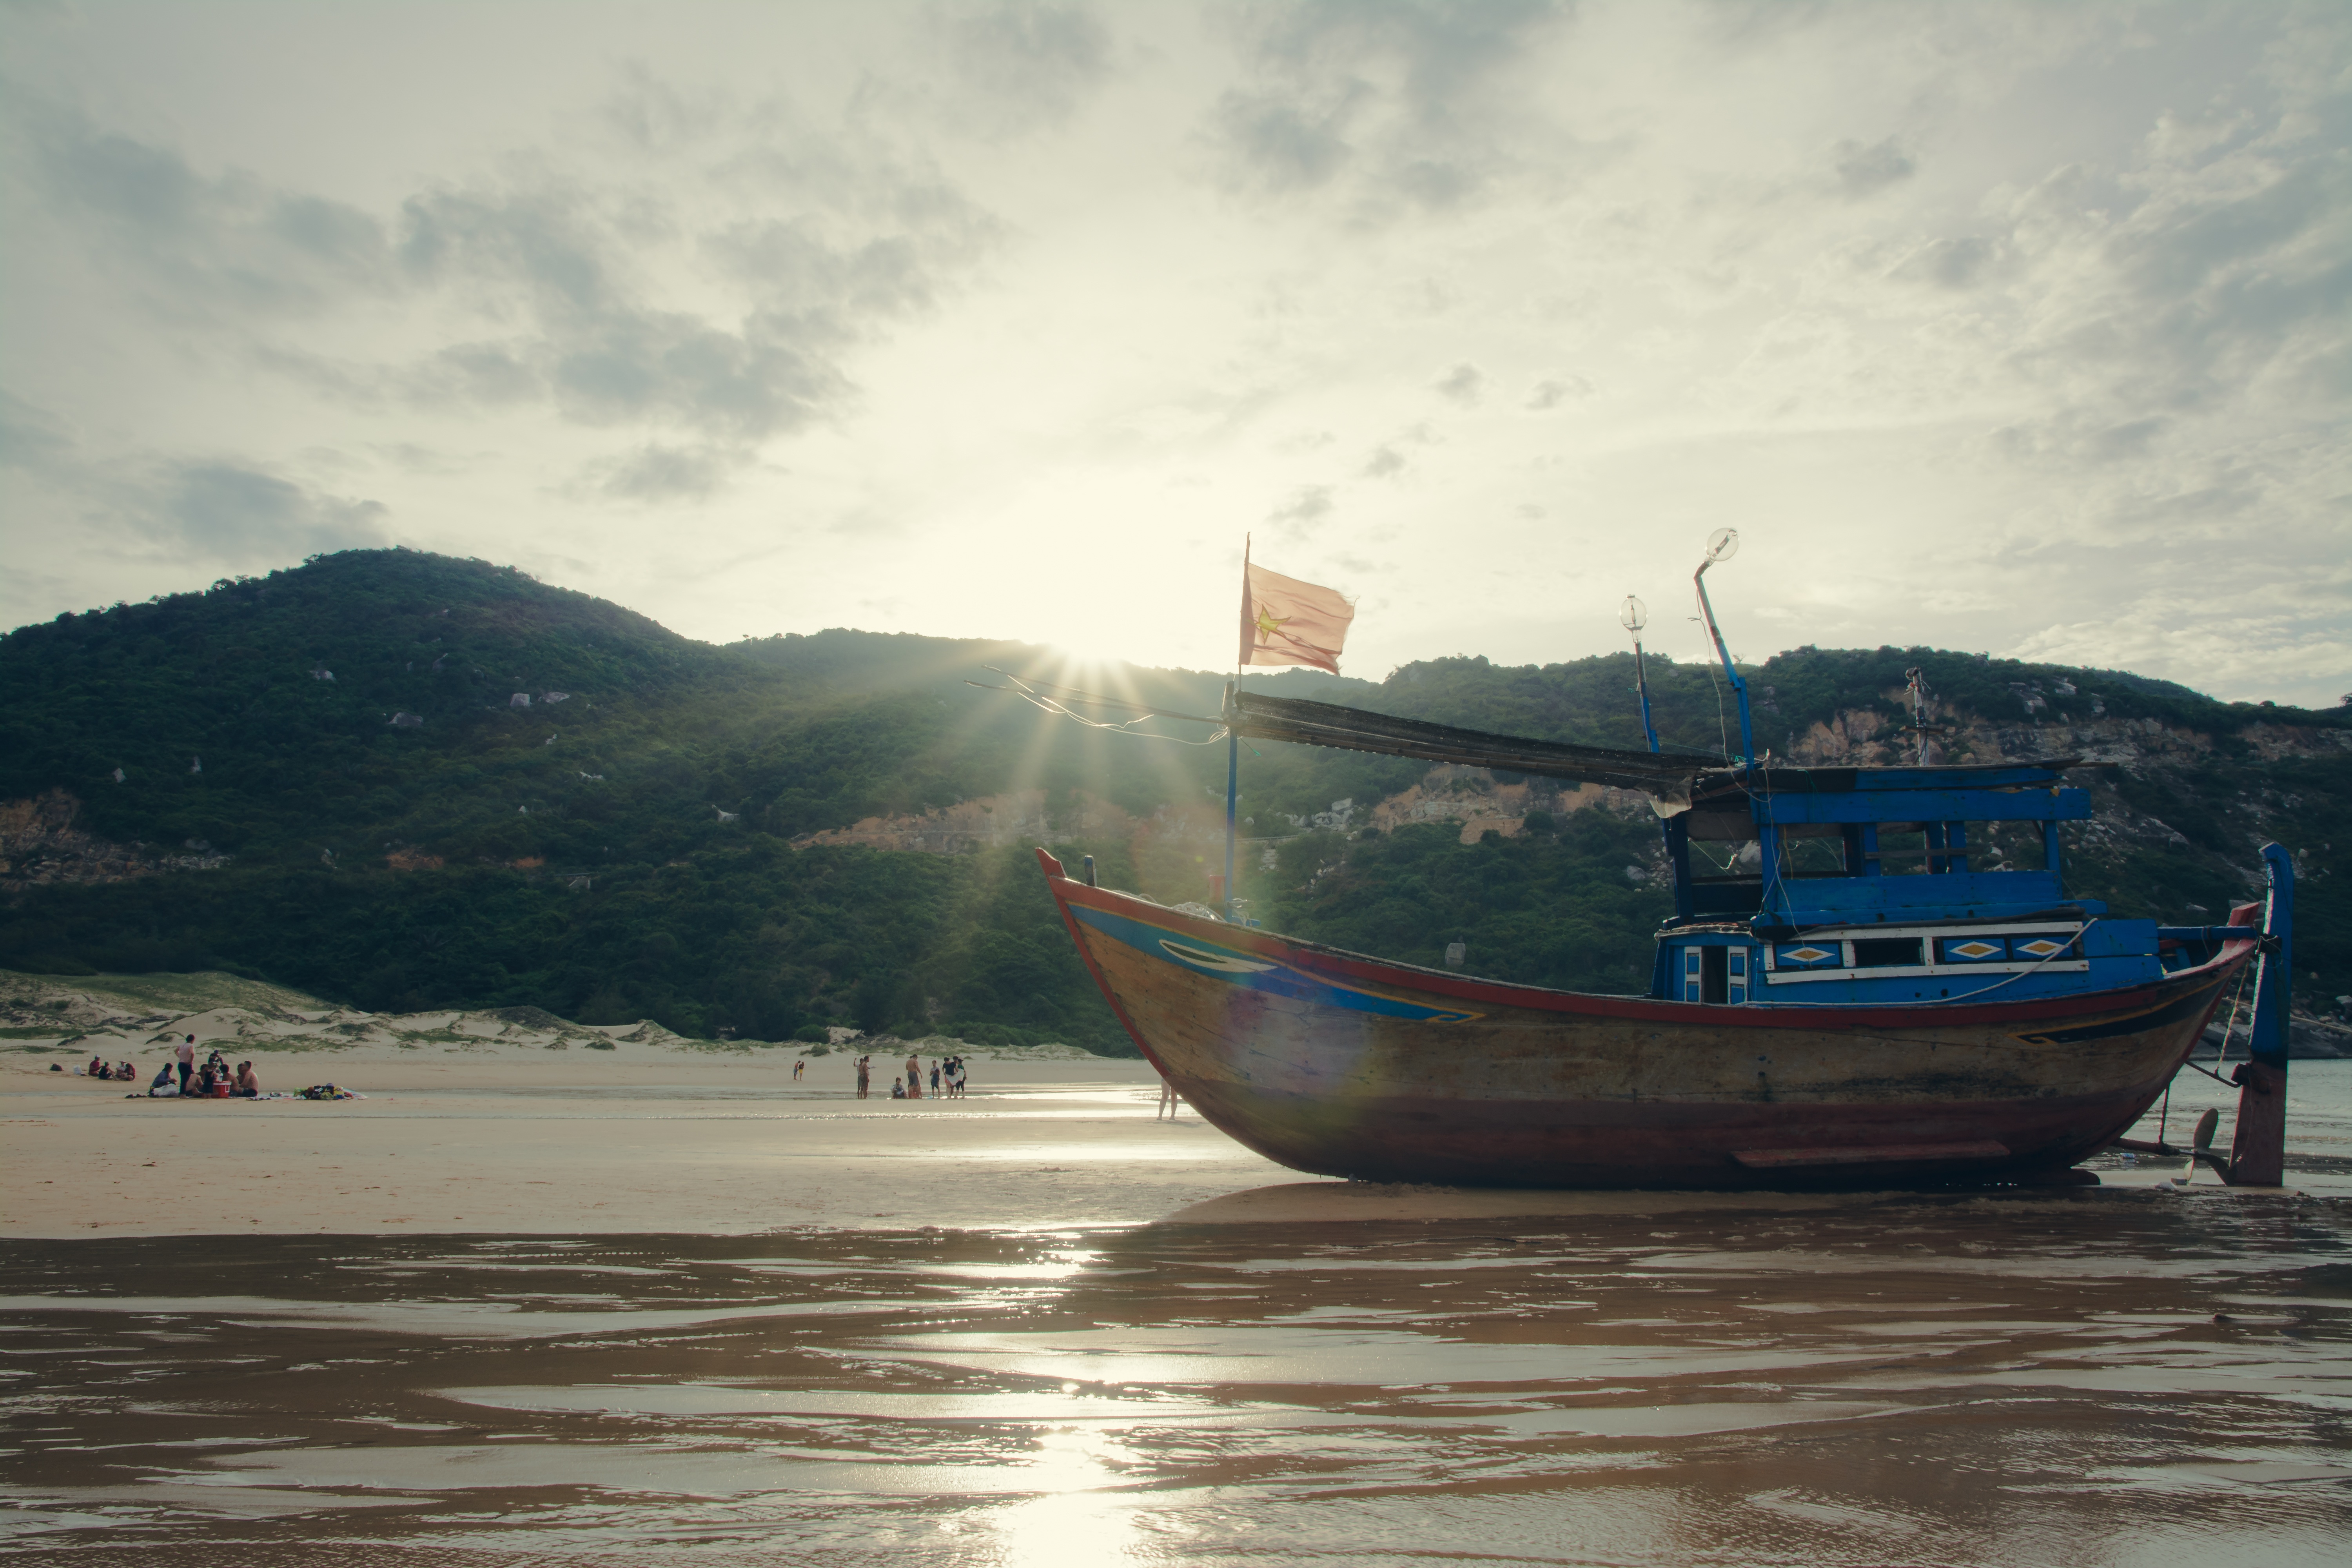
beach, landscape, sea, coast, water, ocean, cloud, sunshine, sunset, boat, ray, morning, shore, wave, ship, summer, vacation, tourist, travel, transportation, reflection, vessel, vehicle, fishing, bay, floating, float, tourism, lifestyle, leisure, sailboat, activity, outdoors, marine, watercraft, fishing vessel, watercraft rowing